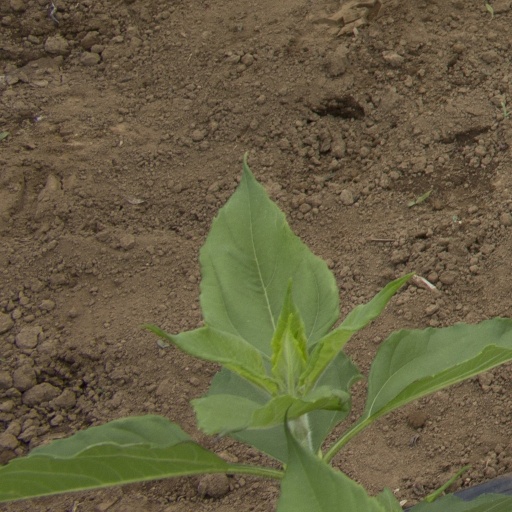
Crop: Jerusalem artichoke